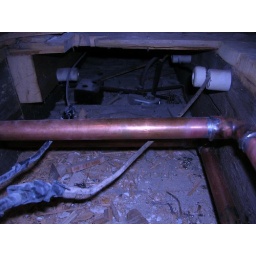
More wiring underneat the floor right near the rad water pipes. A very dumb idea.